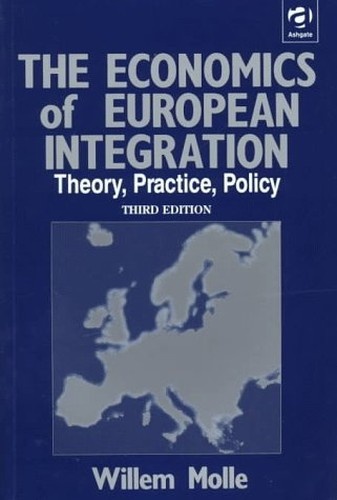
The Economics of European Integration
Progressive integration has been a significant characteristic of economic development in the last few decades worldwide and in Europe - where it has found expression notably in the European Community (EC), now the European Union (EU). The issue of monetary integration has been central to the discussion on European economic integration. This text aims to select the more relevant aspects and developments, placing them in a robust conceptual structure, and integrate theoretical developments with the results of empirical research and of policy analysis. The authors explain the logic of the dynamic process, describe the structural features of the European economy, and depict the historical developments so as to give a sound basis for the understanding of the present situation and the likely future developments. In addition, it sets the European developments in the light of global developments. This revised edition covers recent developements, such as the setting up of the economic and monetary union, the widening of the EU, updated data, and integrates the results of recent theoretical and empirical work.
Brand: WoB
Category: Business & Industrial